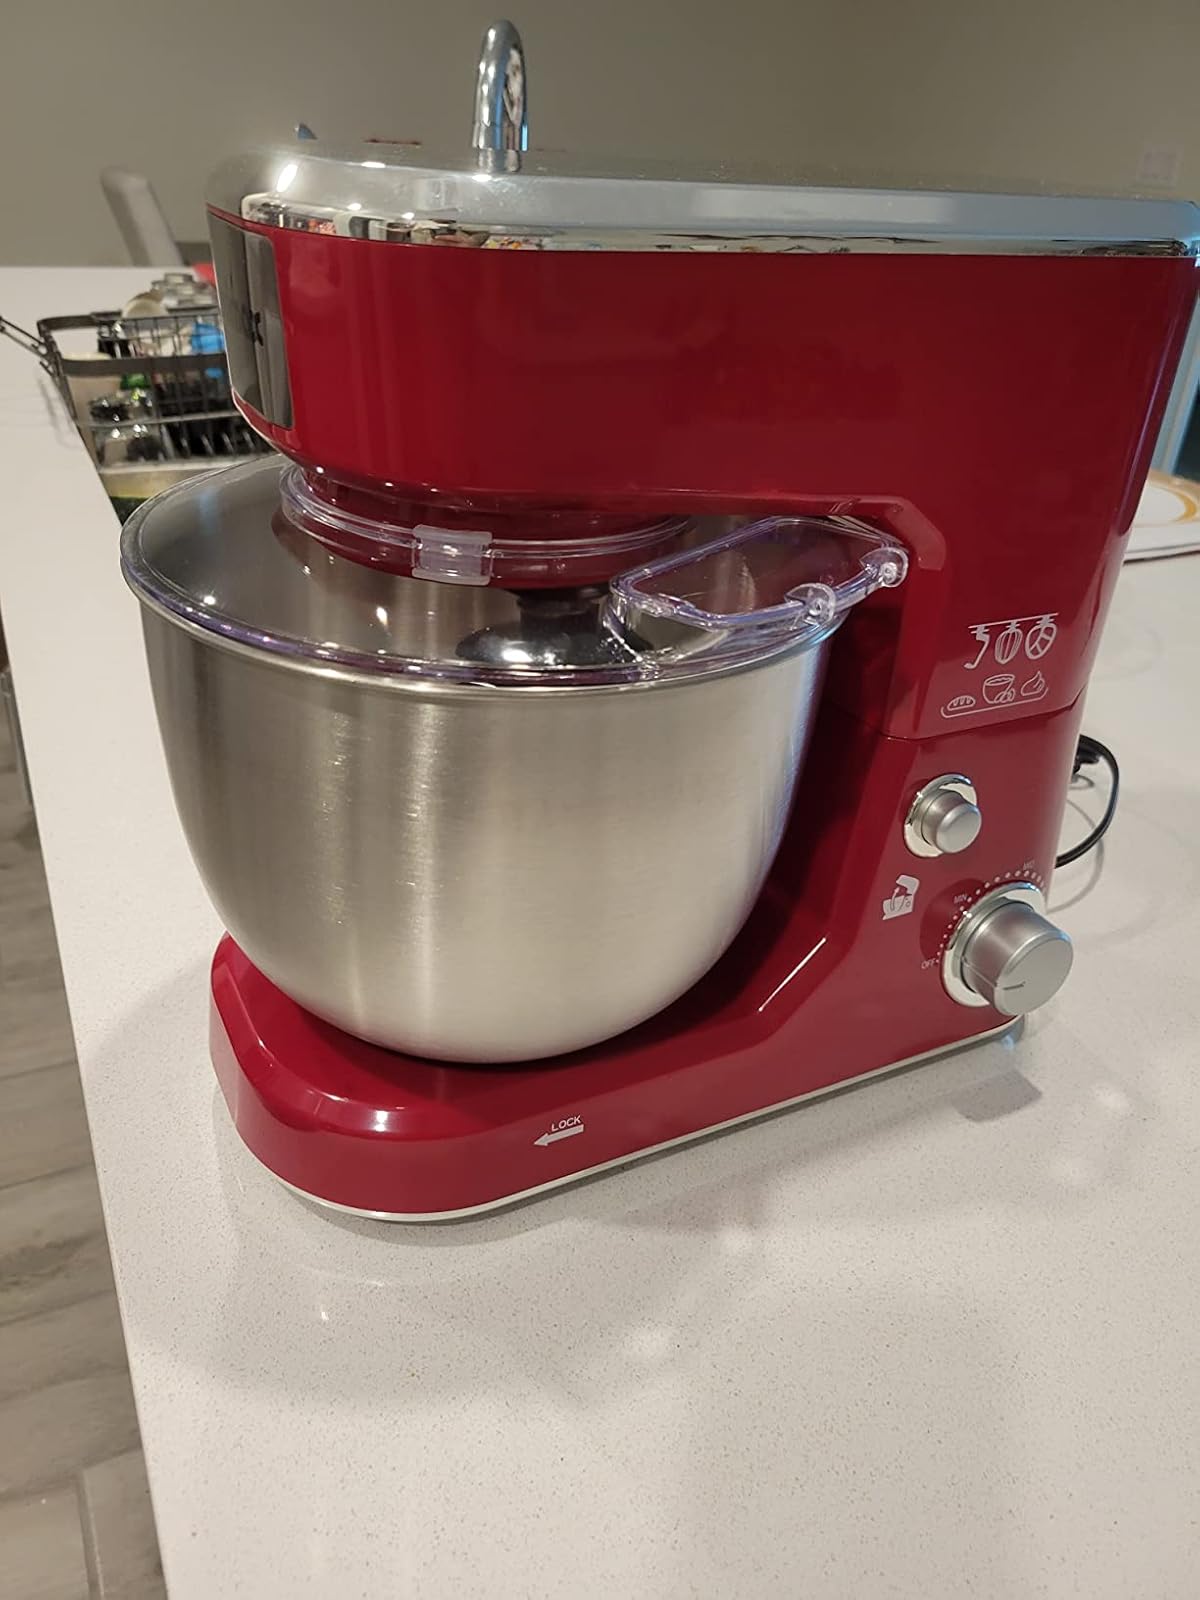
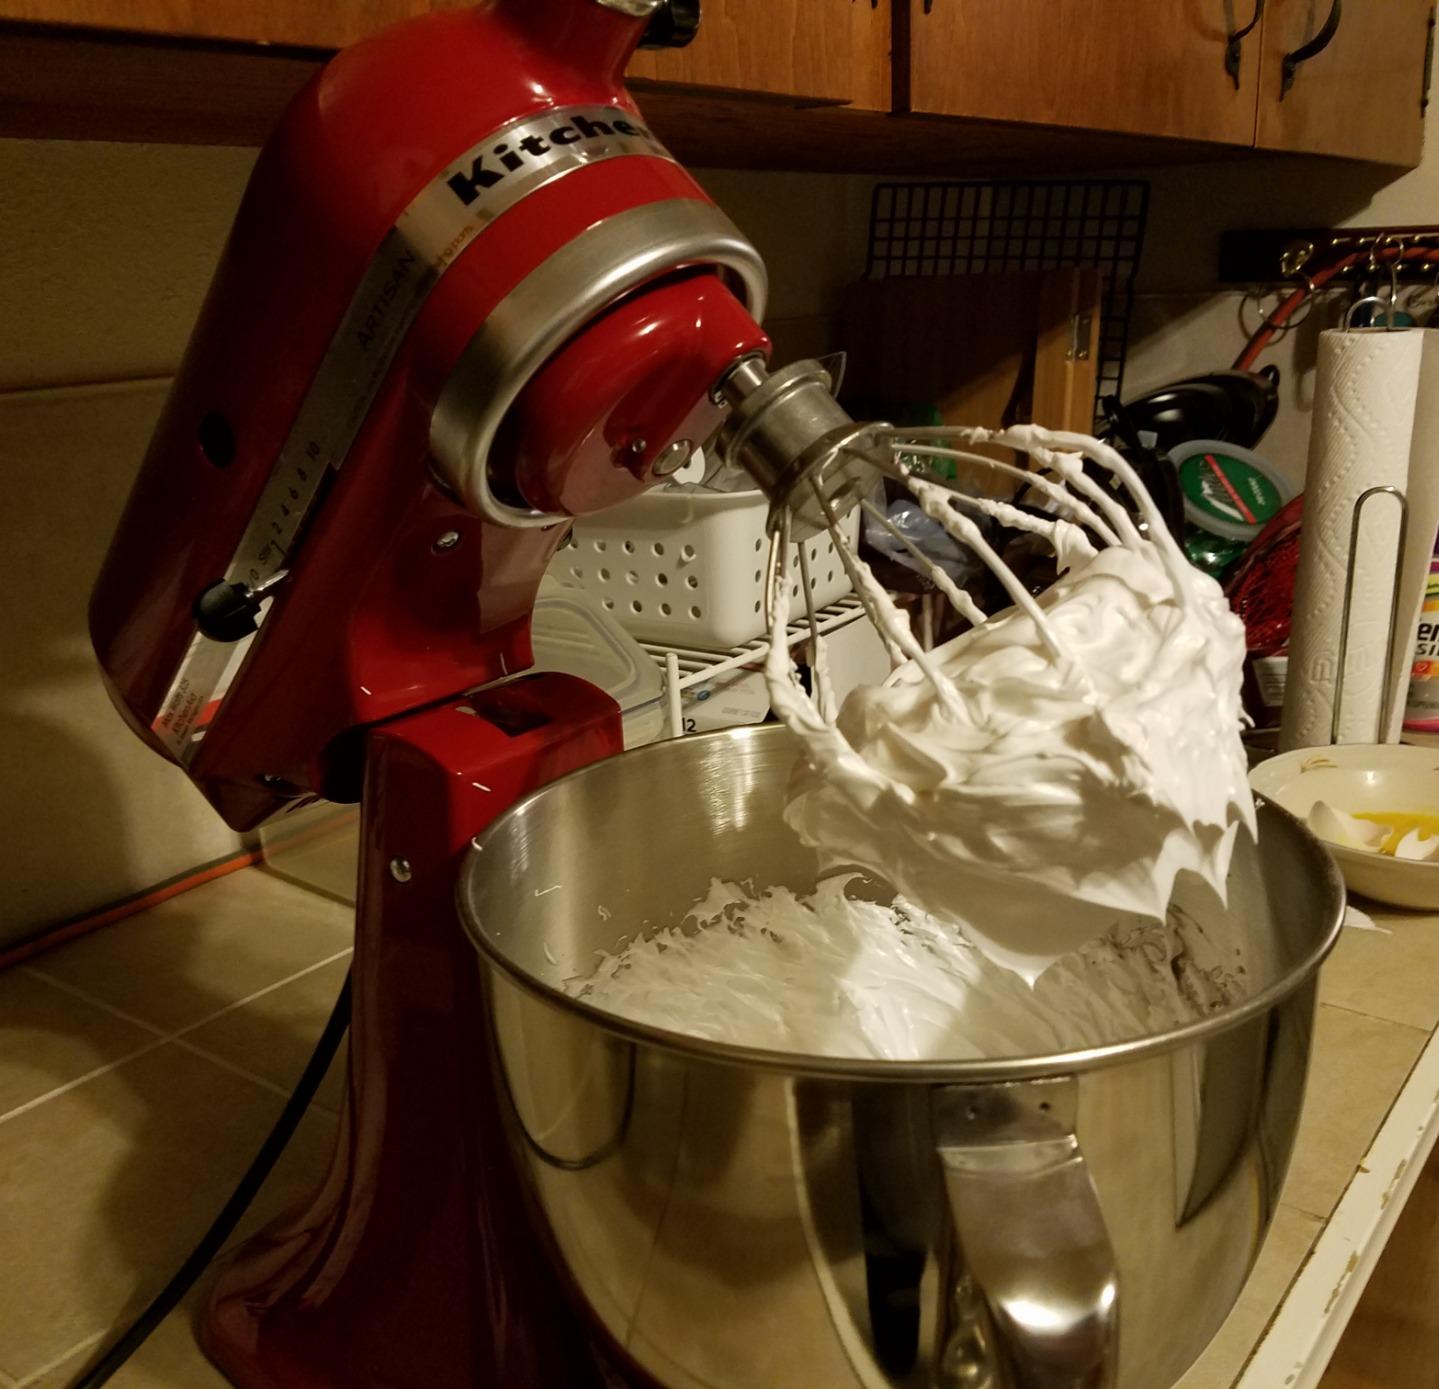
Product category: items_mixer
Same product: no